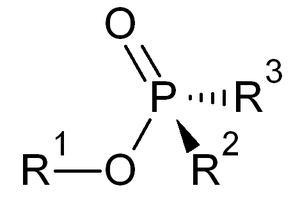
En chimie, les composés organiques peuvent être considérés comme constitués d'un squelette relativement non réactif appelé l'alcane parent en nomenclature substitutive, et d’un ou plusieurs groupes fonctionnels. Le groupe fonctionnel est un atome, ou un groupe d'atomes, qui a des propriétés chimiques similaires chaque fois qu'il est présent dans des composés différents. Il définit les propriétés caractéristiques physiques et chimiques des familles de composés organiques.